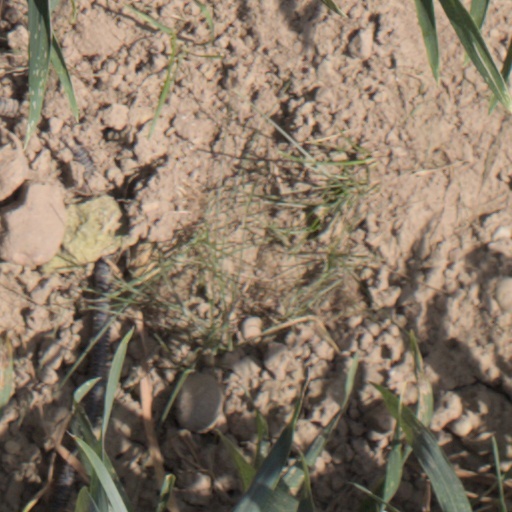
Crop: wheat